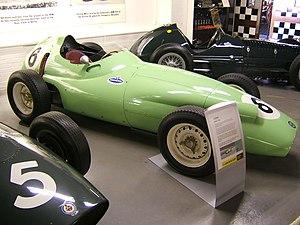
L'histoire de la Formule 1 trouve son origine dans les courses automobiles disputées en Europe dans les années 1920 et 1930. Elle commence réellement en 1946 avec l'uniformisation des règles voulue par la Commission sportive internationale de la Fédération internationale de l'automobile et la création de la « Formule de Course Internationale nᵒ 1 », pour indiquer la qualité optimale, comprimée en Formule 1. Un championnat du monde de Formule 1 est créé en 1950 puis une coupe des constructeurs en 1958.
Le Grand Prix de Grande-Bretagne 1959, disputé sur le circuit d'Aintree le 18 juillet 1959, est la quatre-vingtième épreuve du championnat du monde de Formule 1 courue depuis 1950 et la cinquième manche du championnat 1959.
Le vert anglais est un nom commercial recouvrant plusieurs teintes de vert et plusieurs pigments et préparations.